Coma (comet)

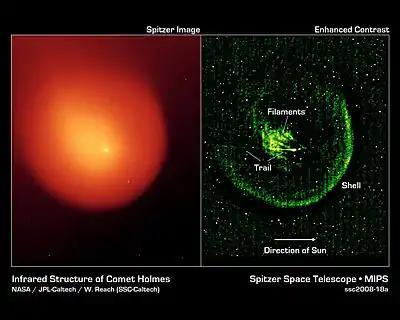
Structure of Comet Holmes in infrared, as seen by an infrared space telescope

The coma is the nebulous envelope around the nucleus of a comet, formed when the comet passes near the Sun in its highly elliptical orbit. As the comet warms, parts of it sublimate; this gives a comet a diffuse appearance when viewed through telescopes and distinguishes it from stars. The word "coma" comes from the Greek, which means "hair" and is the origin of the word "comet" itself.